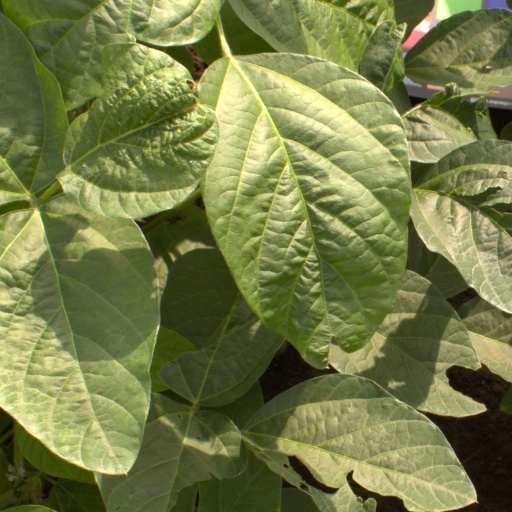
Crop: soybean